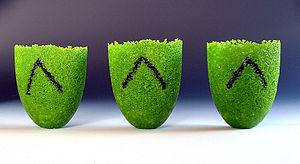
Depuis Pline l'Ancien, une légende prête aux Anciens la recette d'un verre malléable à froid. La pâte de verre est l'une des plus anciennes techniques de verre, récemment redécouverte à la fin du XIXᵉ siècle à travers le mouvement Art Nouveau et l'École de Nancy.